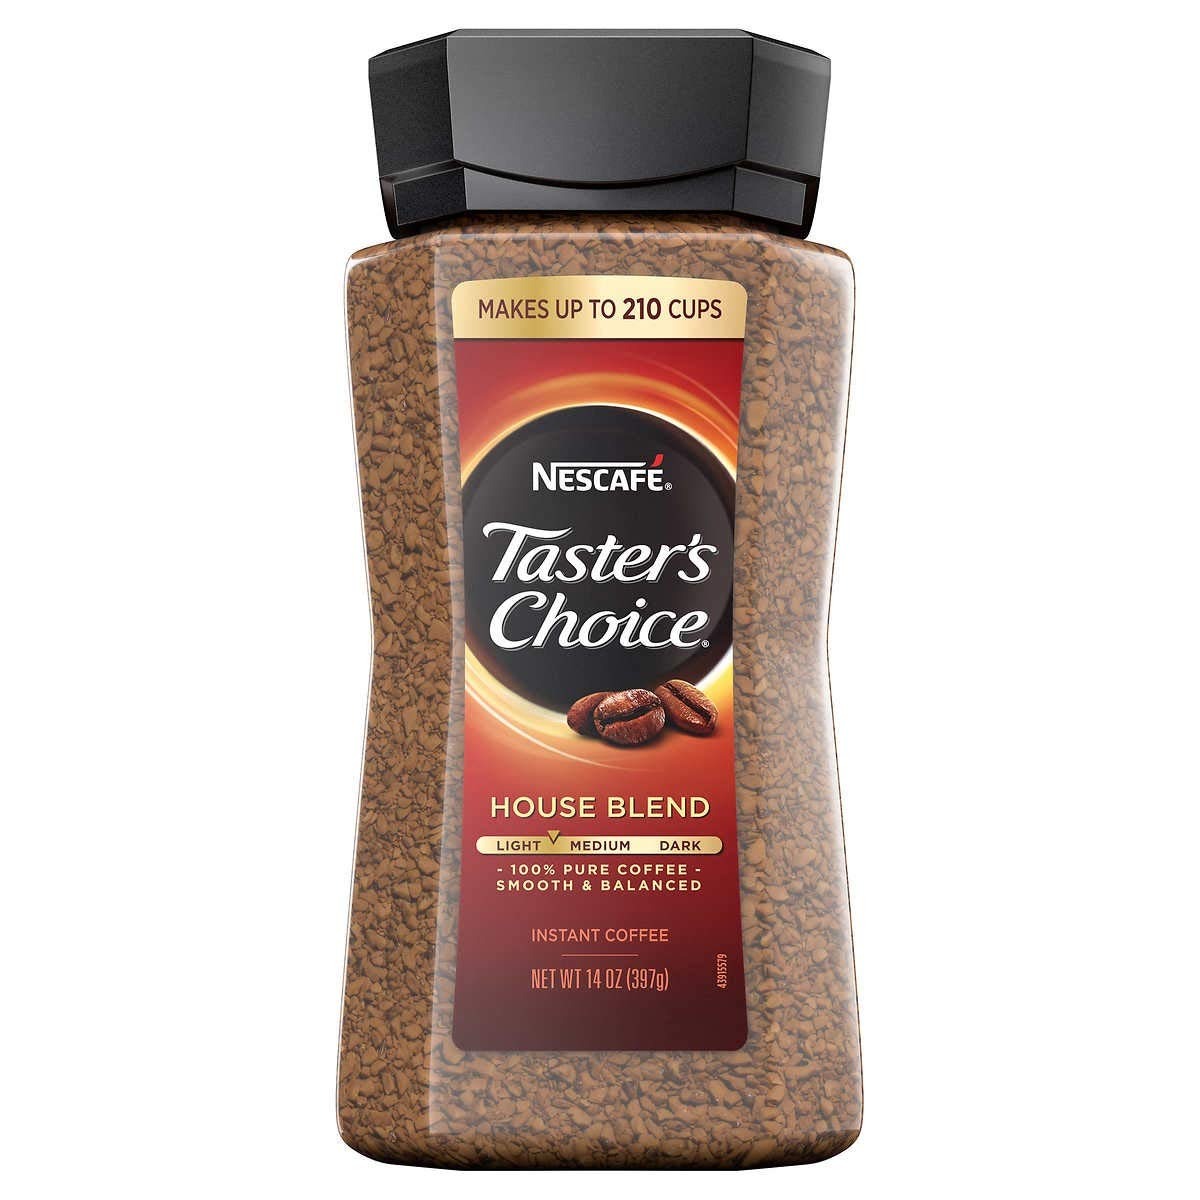
Item Name: Taster's Choice Original Gourmet Instant Coffee 14 Oz, Pack of 4
Product Description: Number of Servings : 210 per pack || Storage Instructions : Store in a cool dry place || Preparation Method : 6 fl oz/1 tsp; 8 fl oz/1 heaping tsp
Value: 56.0
Unit: Ounce

Price: 18.9